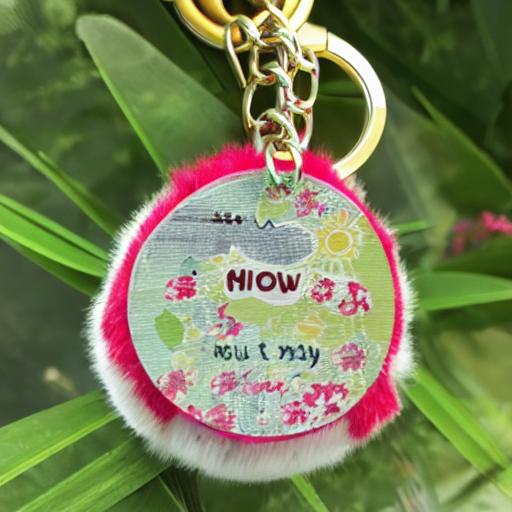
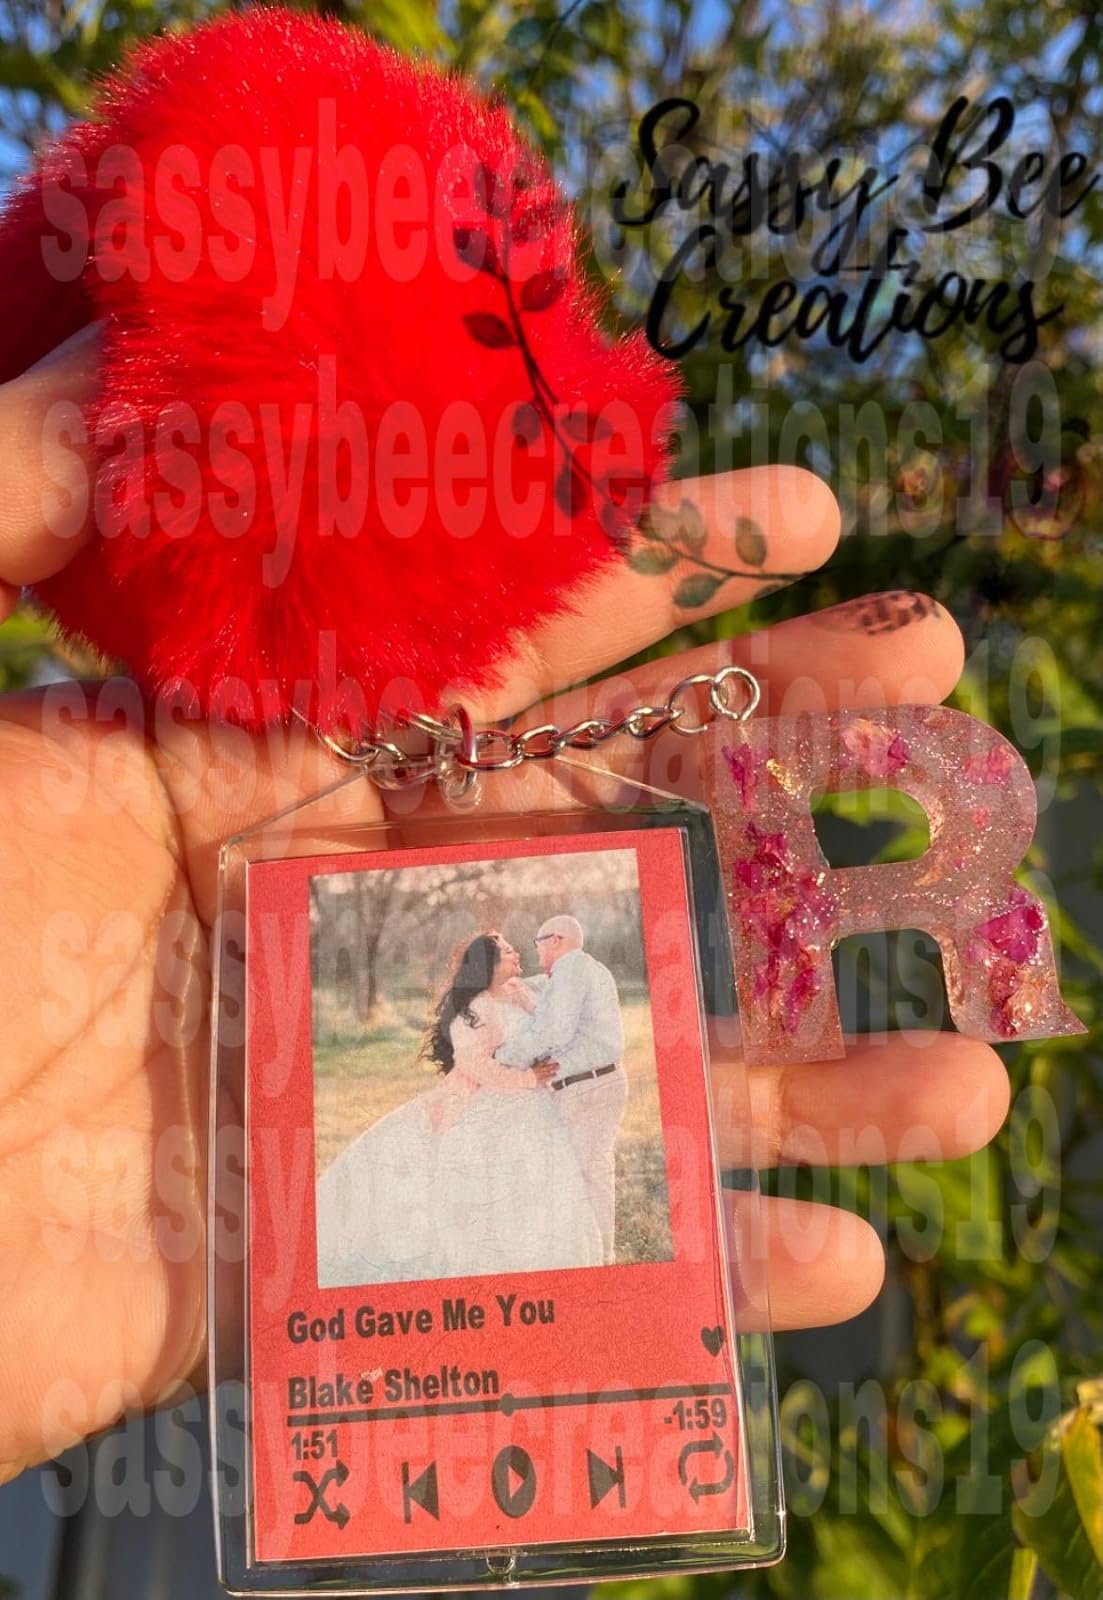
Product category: accessories_keychain
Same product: no